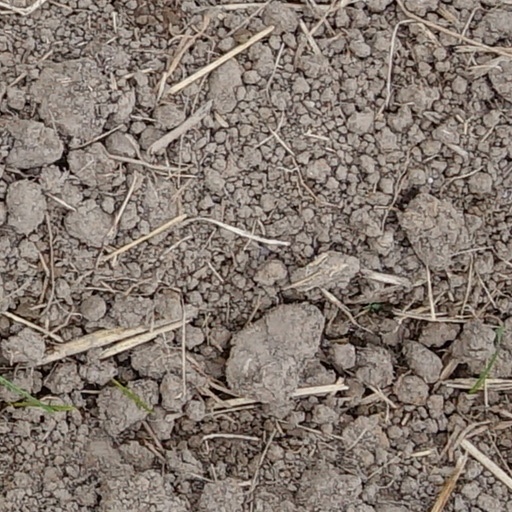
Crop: wheat